Francis Dashwood, 11th Baron le Despencer

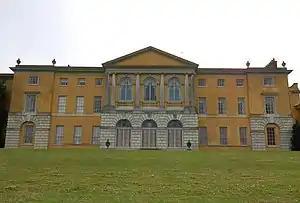
West Wycombe Park

On 19 December 1745, Dashwood married Sarah, daughter of George Gould of Iver, Buckinghamshire. Horace Walpole described her as "a poor forlorn Presbyterian prude"; The marriage had no effect upon Dashwood's profligacy; according to Wraxall he "far exceeded in licentiousness of conduct any model exhibited since Charles II".